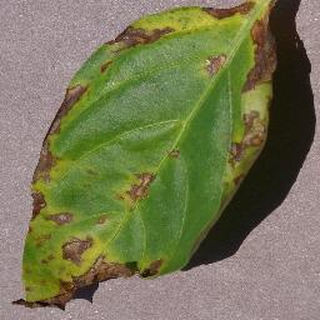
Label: bell_pepper_bacterial_spot